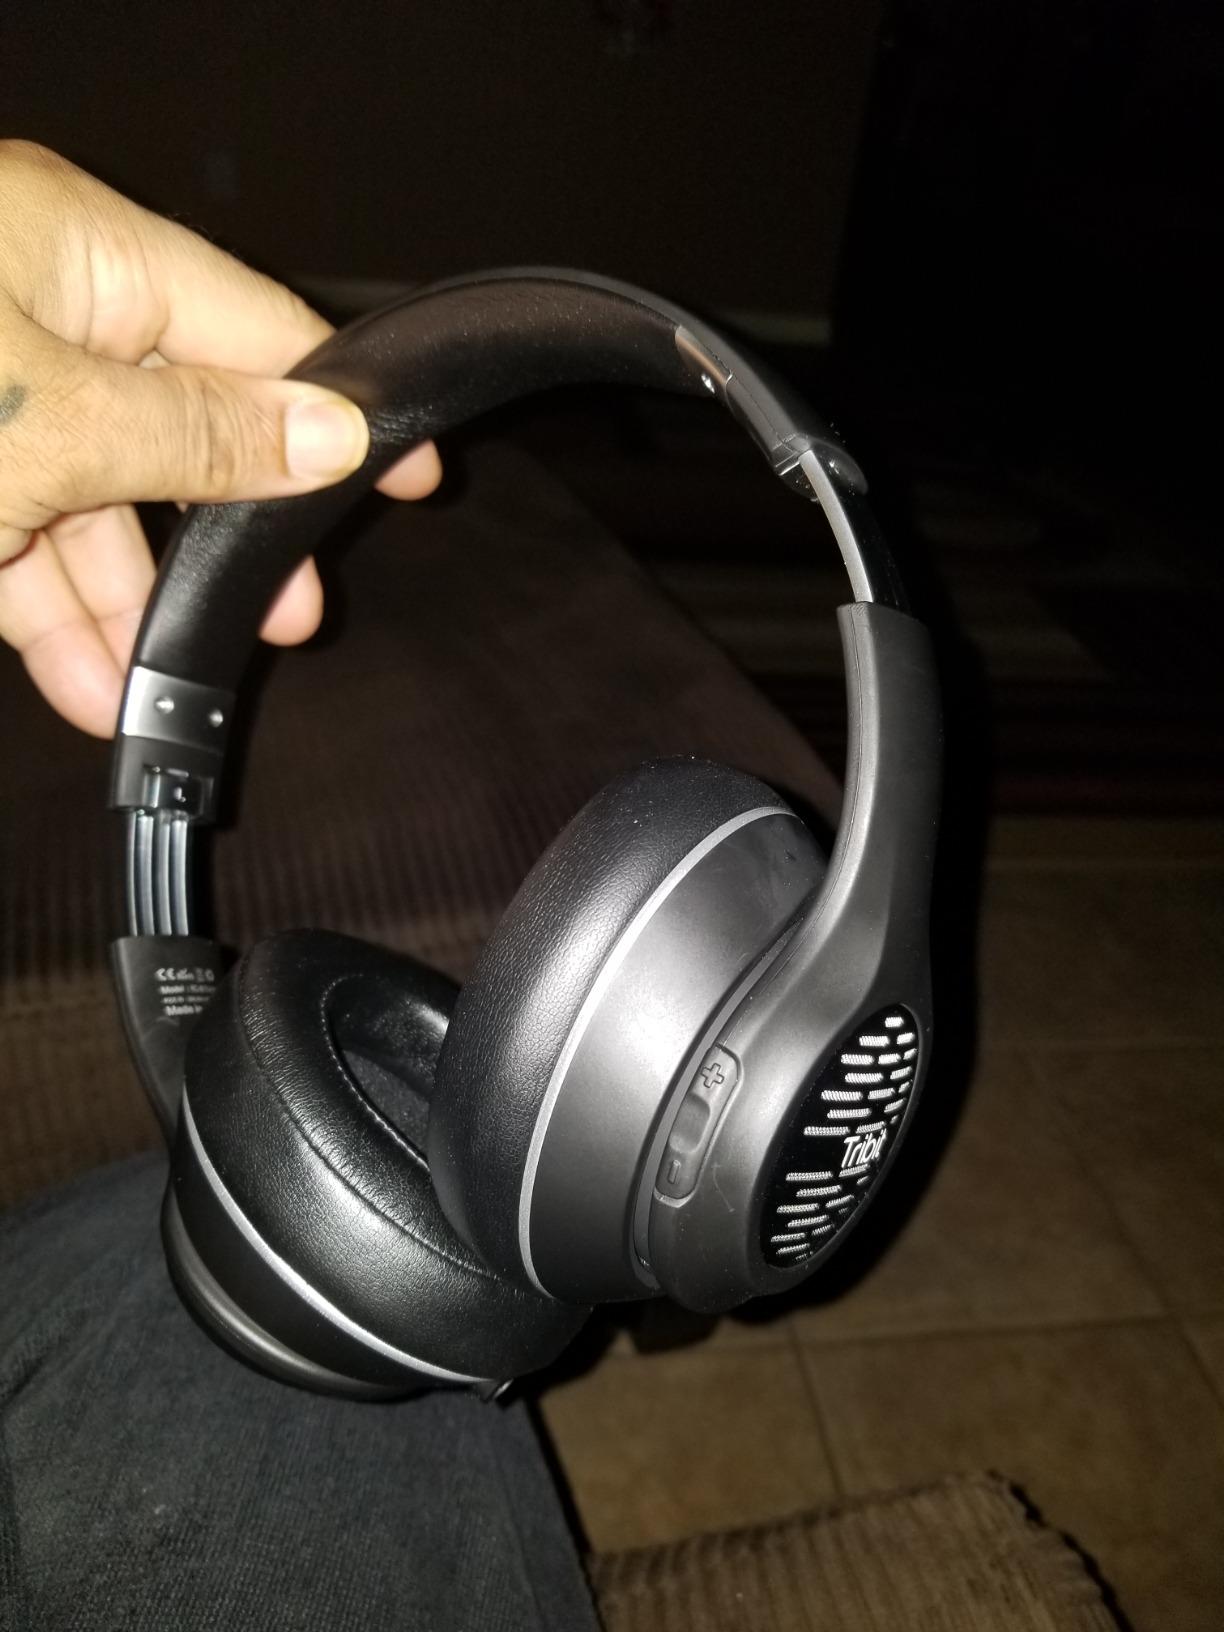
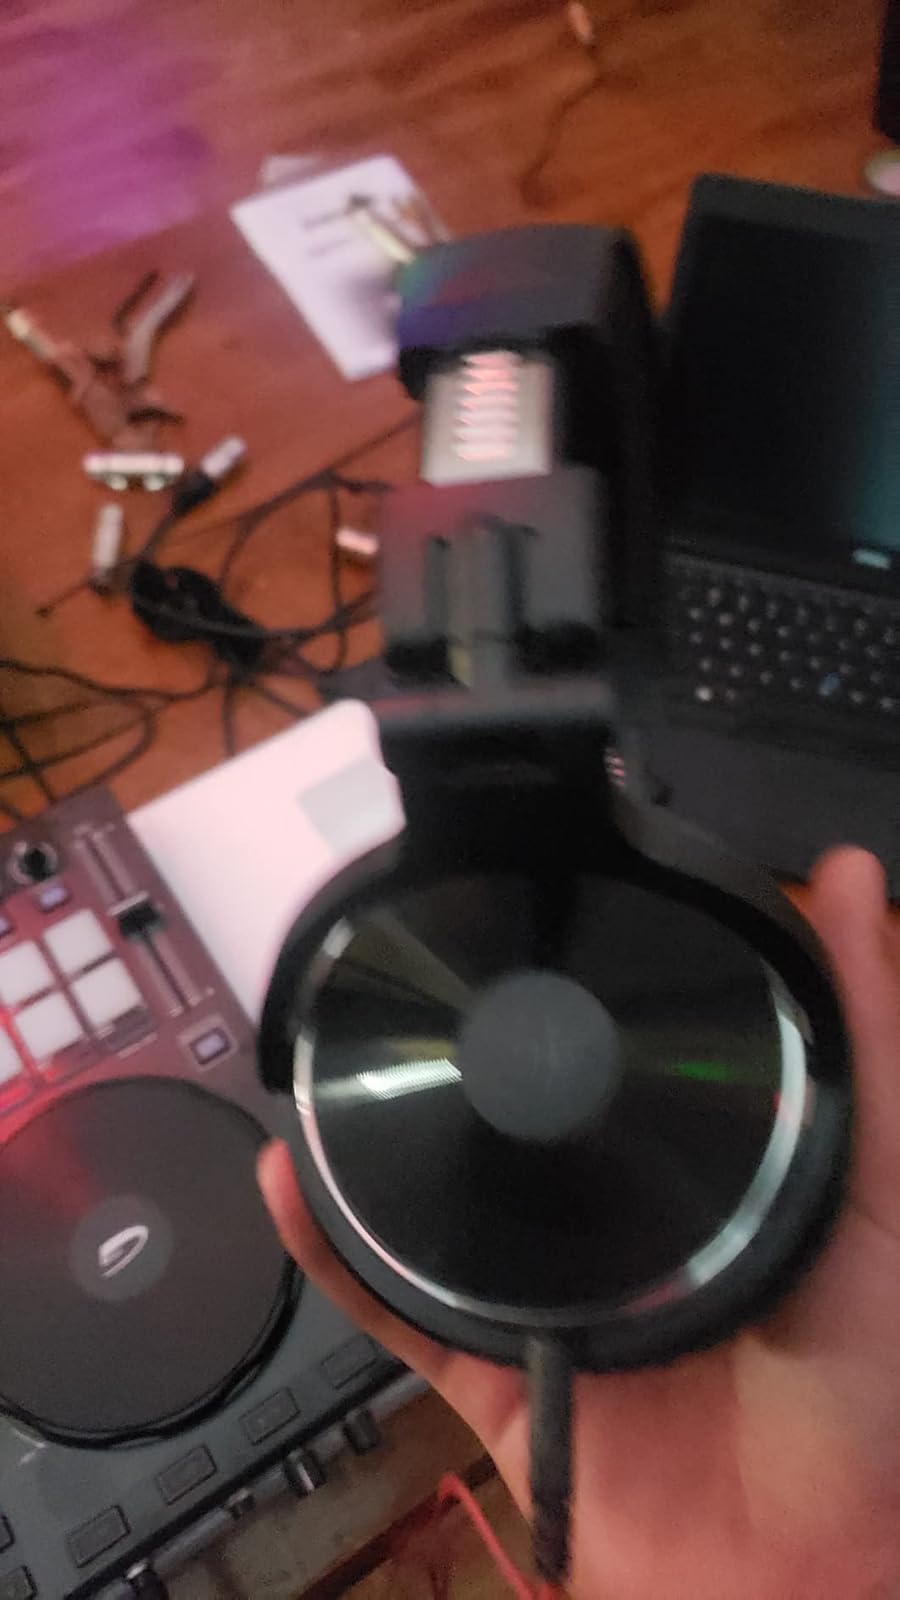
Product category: headphones
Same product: no